John Greene (settler)

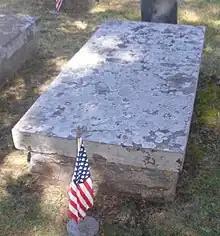

Greene served on the Warwick town council in 1647 and 1648, was the Warwick Deputy to the Rhode Island General Court from 1649 to 1657, and was named one of the Warwick freeman on a 1655 list of freemen. He was the magistrate for the Rhode Island General Court of Trials in March 1656. He died sometime between 28 December 1658 when he wrote his will, and 7 January 1659 when it was proved. He, his wife, and many descendants are buried in the Surgeon John Greene Cemetery, now located behind the Narraganset Bay Baptist Church on West Shore Road in Warwick.